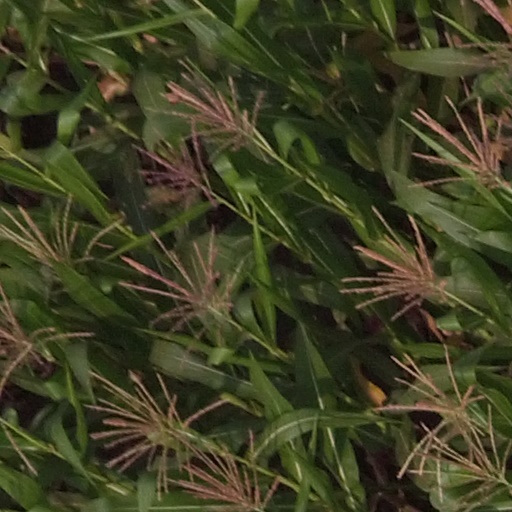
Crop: maize; corn